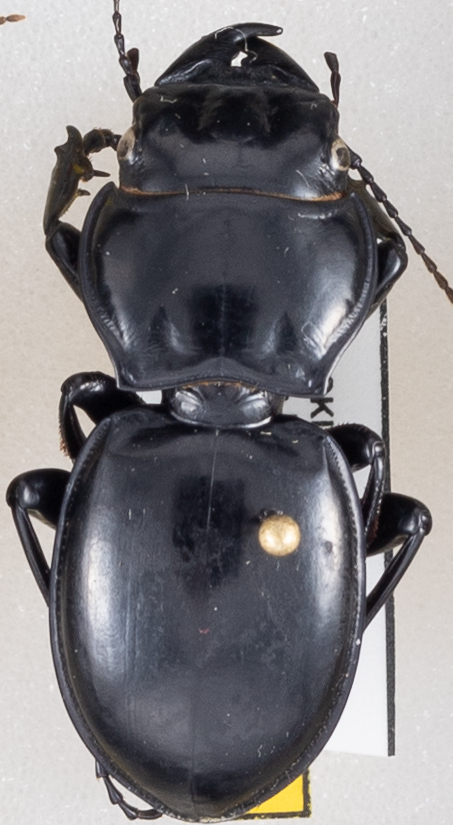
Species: Pasimachus californicus
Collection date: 2021-09-08
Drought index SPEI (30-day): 0.574
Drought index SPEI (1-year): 0.51
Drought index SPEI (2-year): -0.226